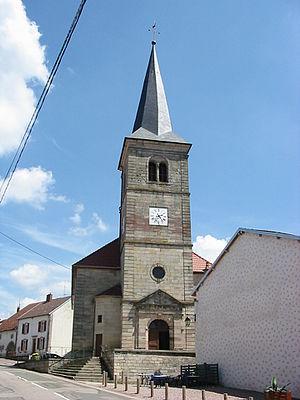
Église Saint-Colomban à Bains-les-Bains, commune des Vosges.